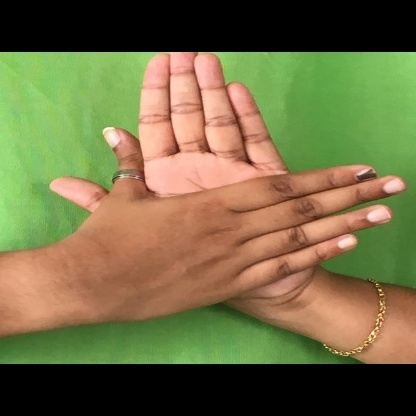
Mudra: Chakra